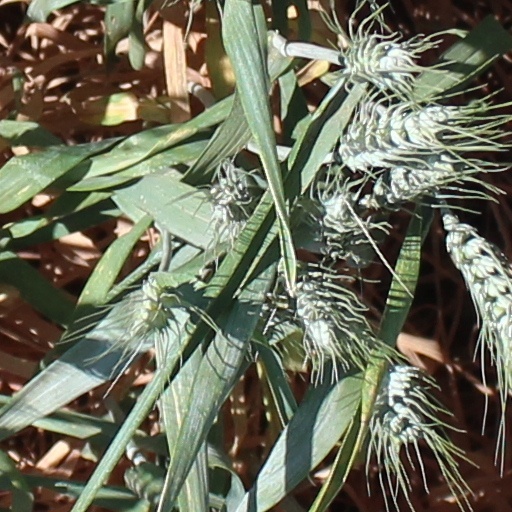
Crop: wheat